Michael Andretti

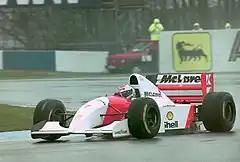
Andretti driving for McLaren at the 1993 European Grand Prix in Donington Park

Michael Andretti's first prospects for a Formula One drive came about in mid-. The American owned and sponsored, but English based, Haas Lola team, competing in their first (and only) full season of F1, needed a driver for the 1986 Detroit Grand Prix as one of their regular drivers, Frenchman Patrick Tambay, had a broken foot from the previous race in Canada and could not drive. Team owner Carl Haas had originally wanted his CART driver and World Drivers' Champion Mario Andretti to drive in Detroit in Tambay's place. However, Mario was not interested in a return to F1, but instead pushed for his son Michael to get the drive, to which Haas agreed. Unfortunately however, at the time the sports governing body FISA somewhat controversially refused to grant the younger Andretti the Super Licence required to drive in Formula One. As a result, the drive went to the only other American in Formula One during the 1980s, Eddie Cheever who was spending 1986 driving Jaguar sportscars in the World Sports Prototype Championship.